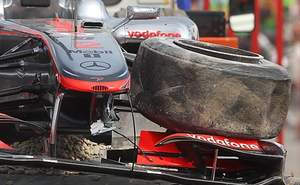
Le championnat du monde de Formule 1 2010, la 61ᵉ édition du championnat du monde des pilotes, est remporté par Sebastian Vettel chez les pilotes et par Red Bull Racing chez les constructeurs. Deux modifications importantes sont introduites : d'une part, les ravitaillements en carburant étant interdits, les pilotes doivent embarquer suffisamment d'essence pour la durée d'une course ; d'autre part, le barème de points est modifié : les dix premiers marquent désormais et le vainqueur se voit accorder 25 points contre 10 de 2003 à 2009.
Le Grand Prix automobile d'Espagne 2010, disputé sur le Circuit de Catalogne le 9 mai 2010, est la quarantième édition du Grand Prix, la 825ᵉ épreuve du championnat du monde de Formule 1 courue depuis 1950 et la cinquième manche du championnat 2010.